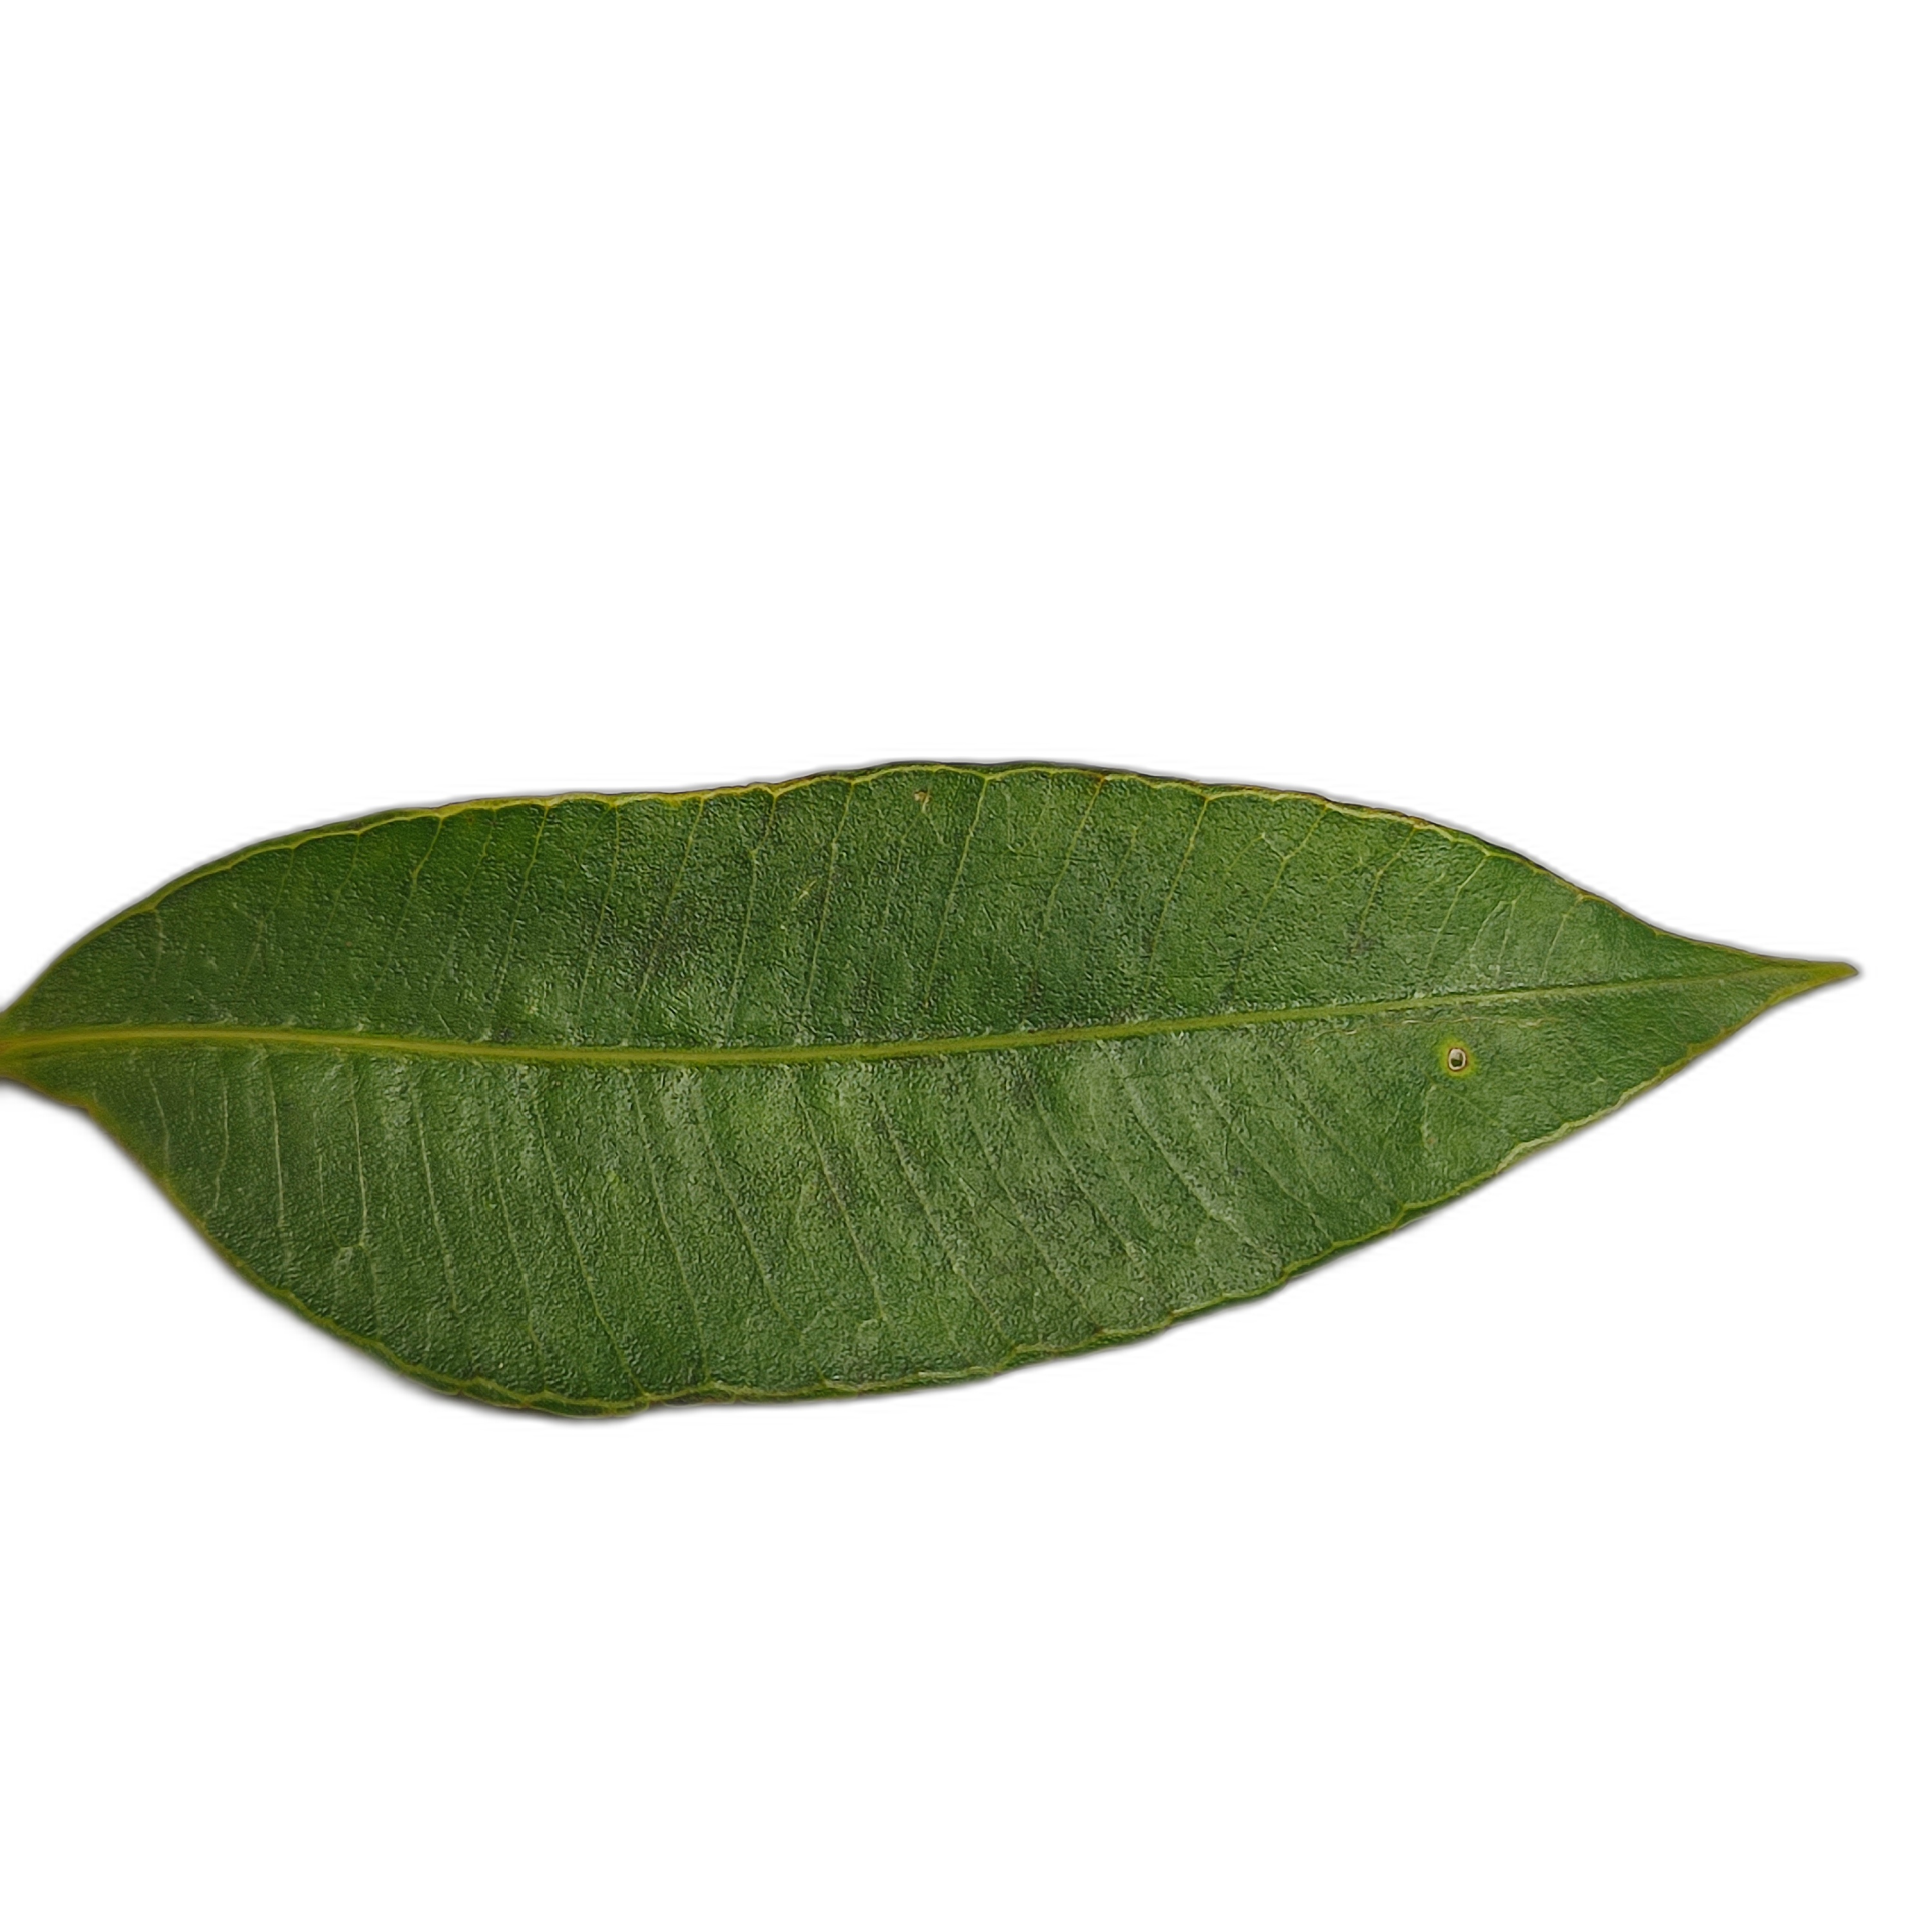
Label: healthy